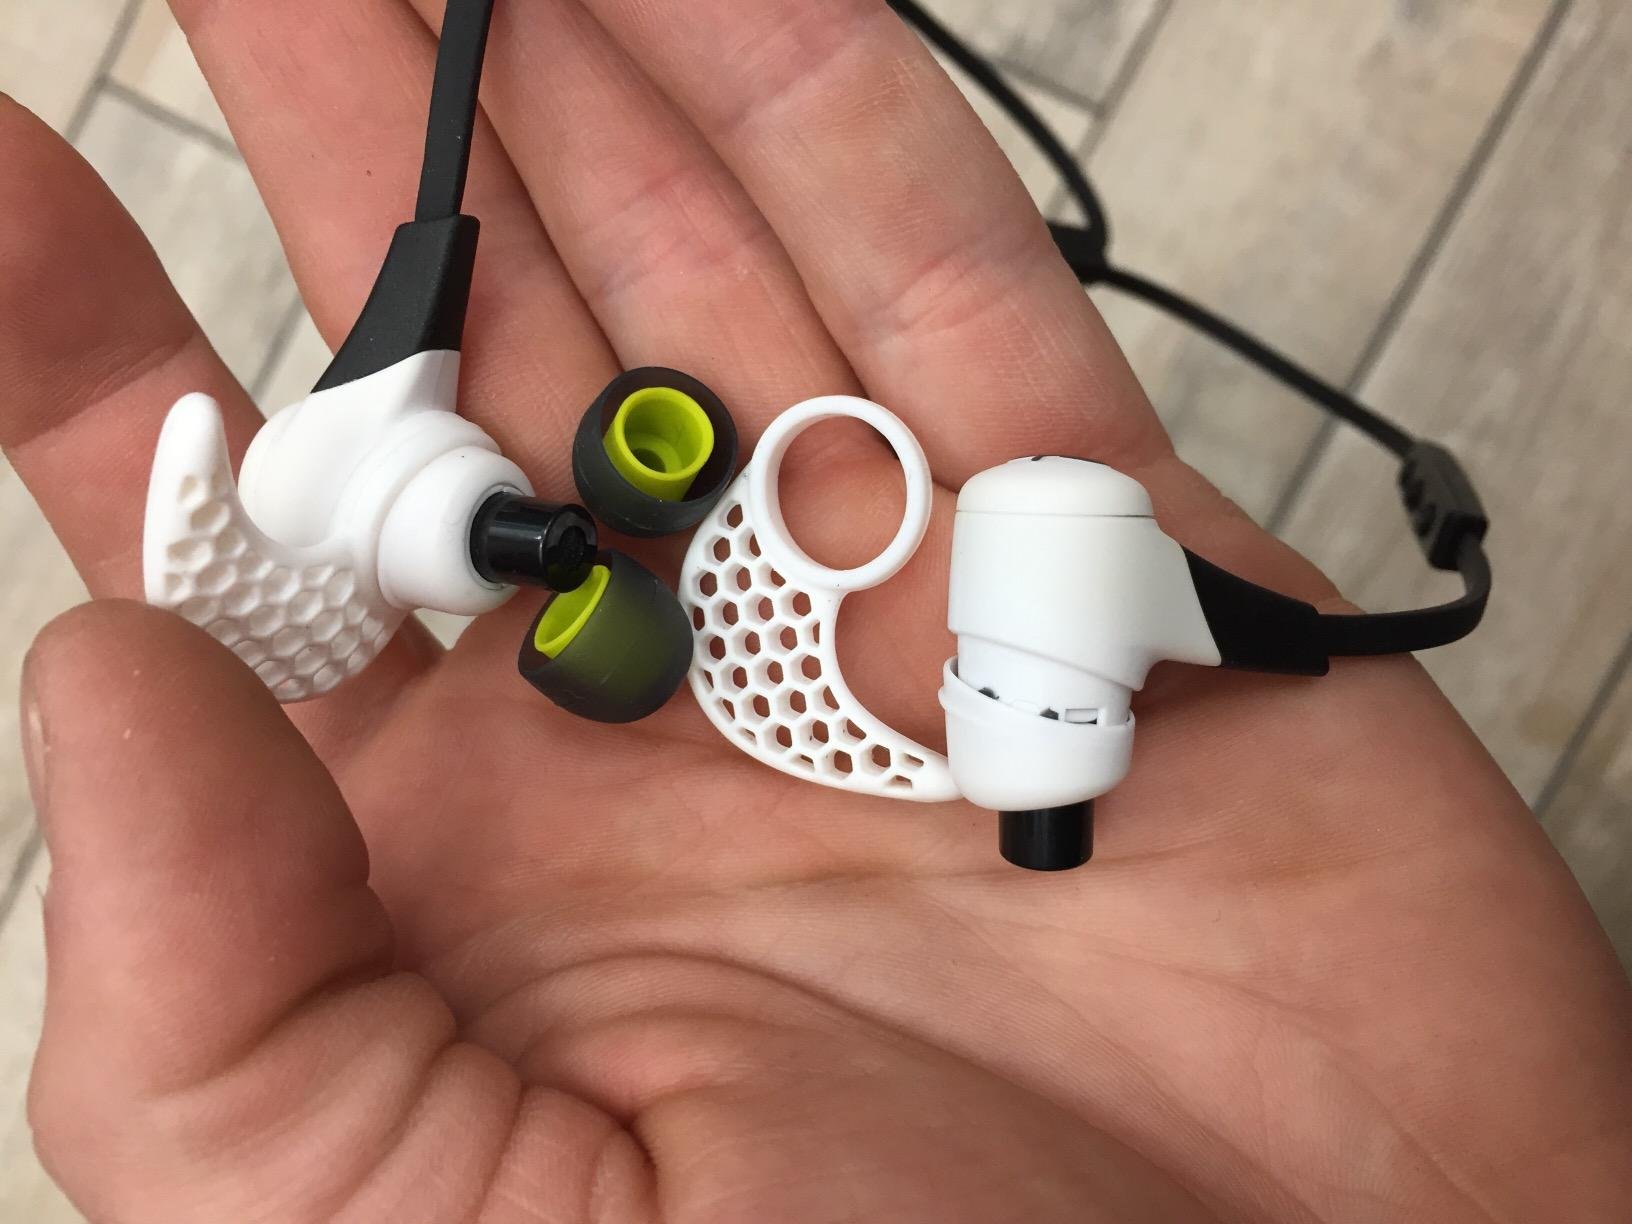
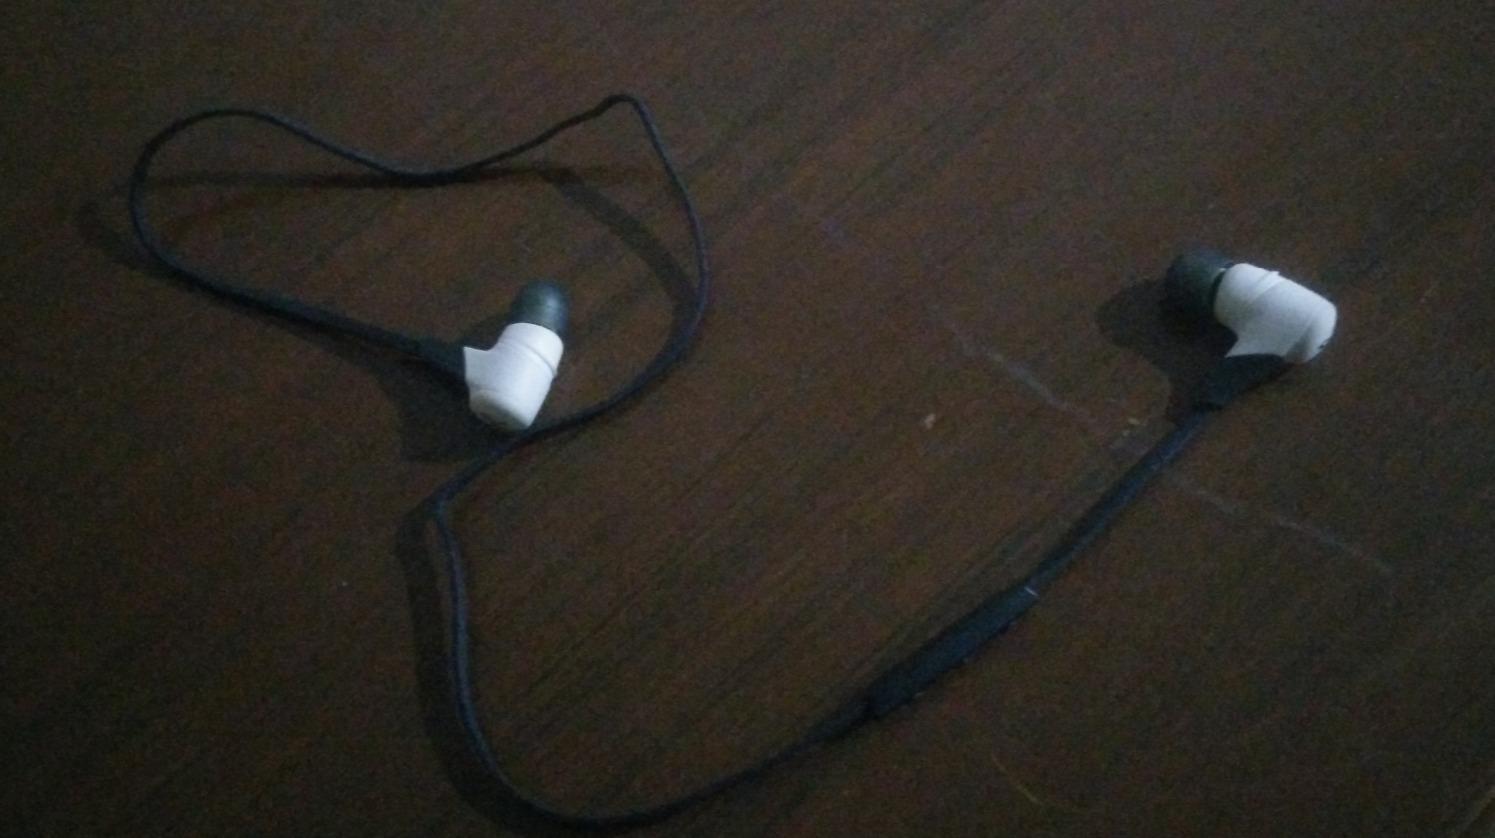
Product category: headphones
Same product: yes